Dungeness Lighthouse

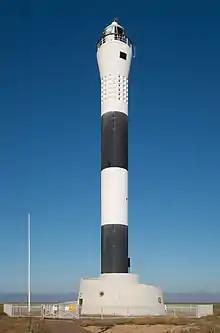
The current (1961) lighthouse

Dungeness Lighthouse on the Dungeness Headland started operation on 20 November 1961. Its construction was prompted by the building of Dungeness nuclear power station, which obscured the light of its predecessor (dating from 1904) which, though decommissioned, remains standing. The new lighthouse (the fifth on the site) is constructed of precast concrete rings; its pattern of black and white bands is impregnated into the concrete. It remains in use today, monitored and controlled from the Trinity House Operations and Planning Centre at Harwich, Essex.